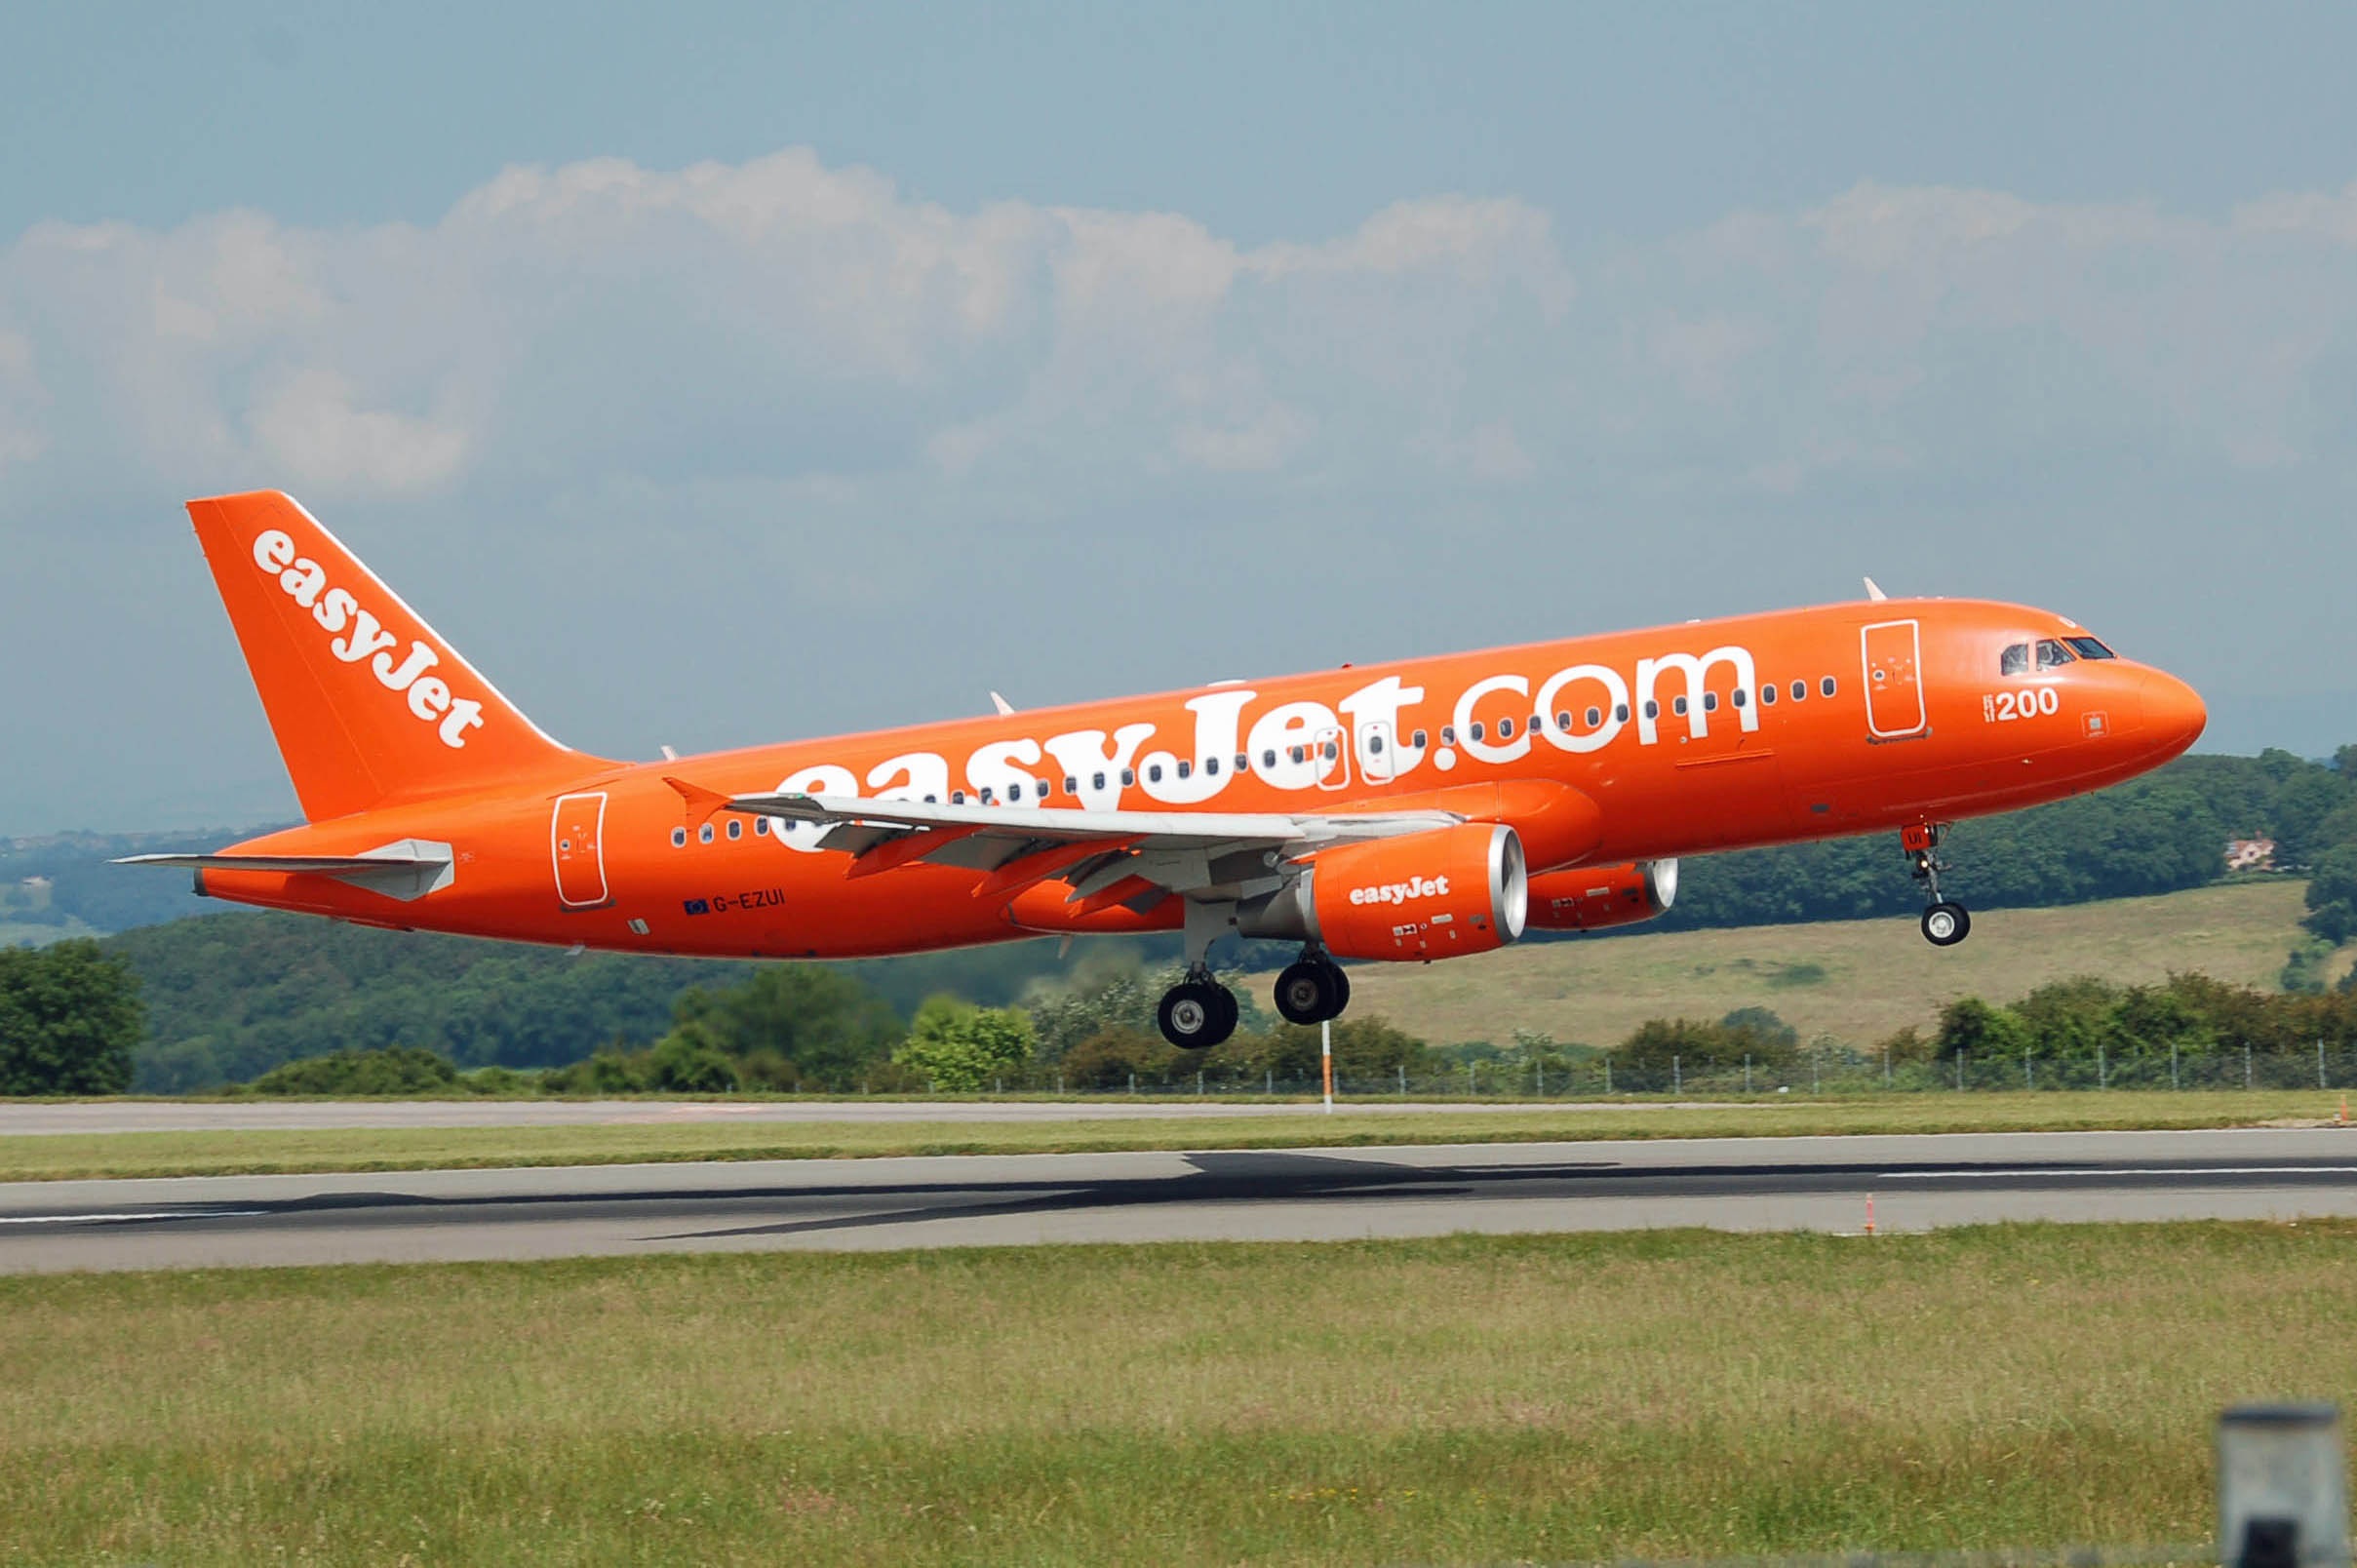
fly, airplane, aircraft, jet, vehicle, airline, aviation, flight, passengers, airliner, commercial, airbus, jet aircraft, airbus a330, boeing 767, air travel, boeing 757, atmosphere of earth, wide body aircraft, narrow body aircraft, airbus a320 family, easyjet airlines